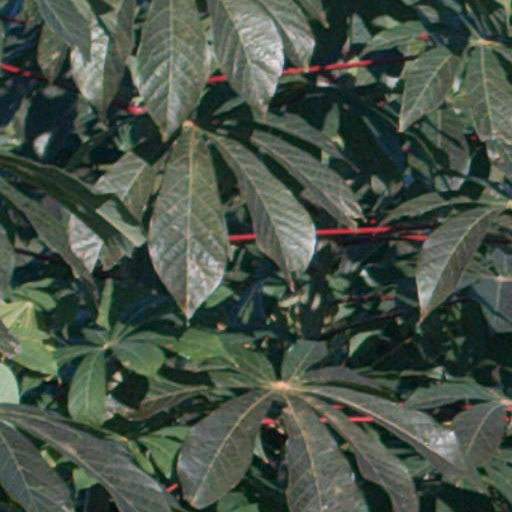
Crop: cassava